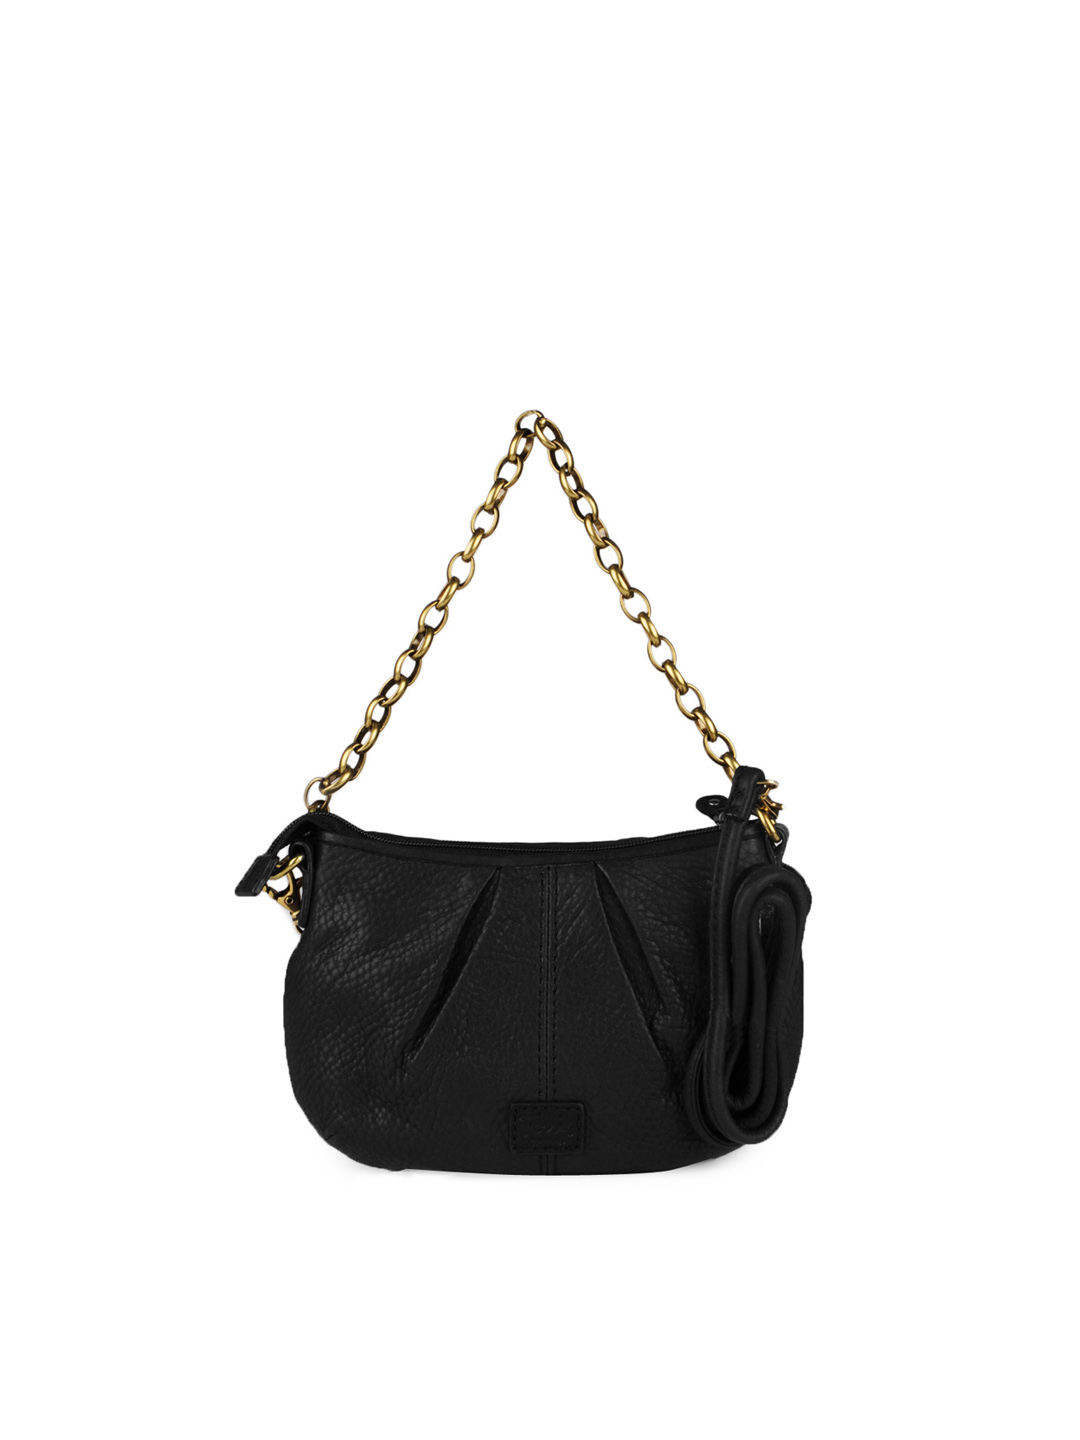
Fossil Women Black Handbag
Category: Accessories / Bags / Handbags
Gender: Women
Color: Black
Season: Winter 2016
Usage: Casual